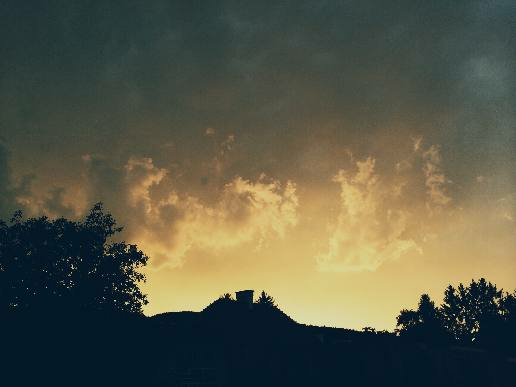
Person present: No